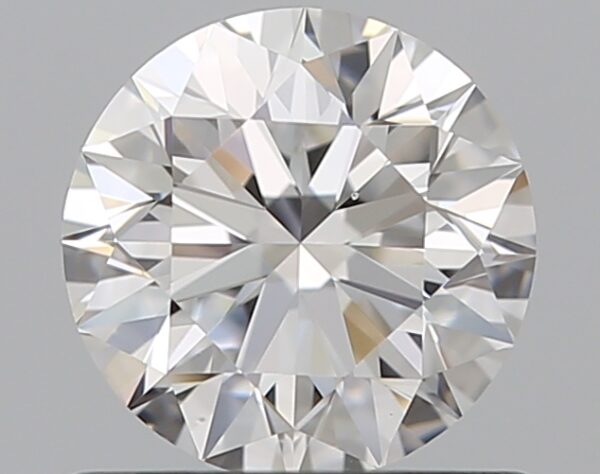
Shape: round
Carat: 0.7
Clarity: VS2
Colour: D
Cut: EX
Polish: EX
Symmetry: EX
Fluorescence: N
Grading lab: GIA
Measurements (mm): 5.64 x 5.66 x 3.53